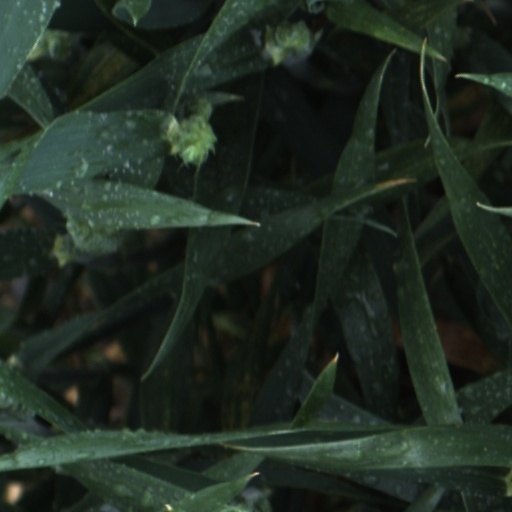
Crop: wheat